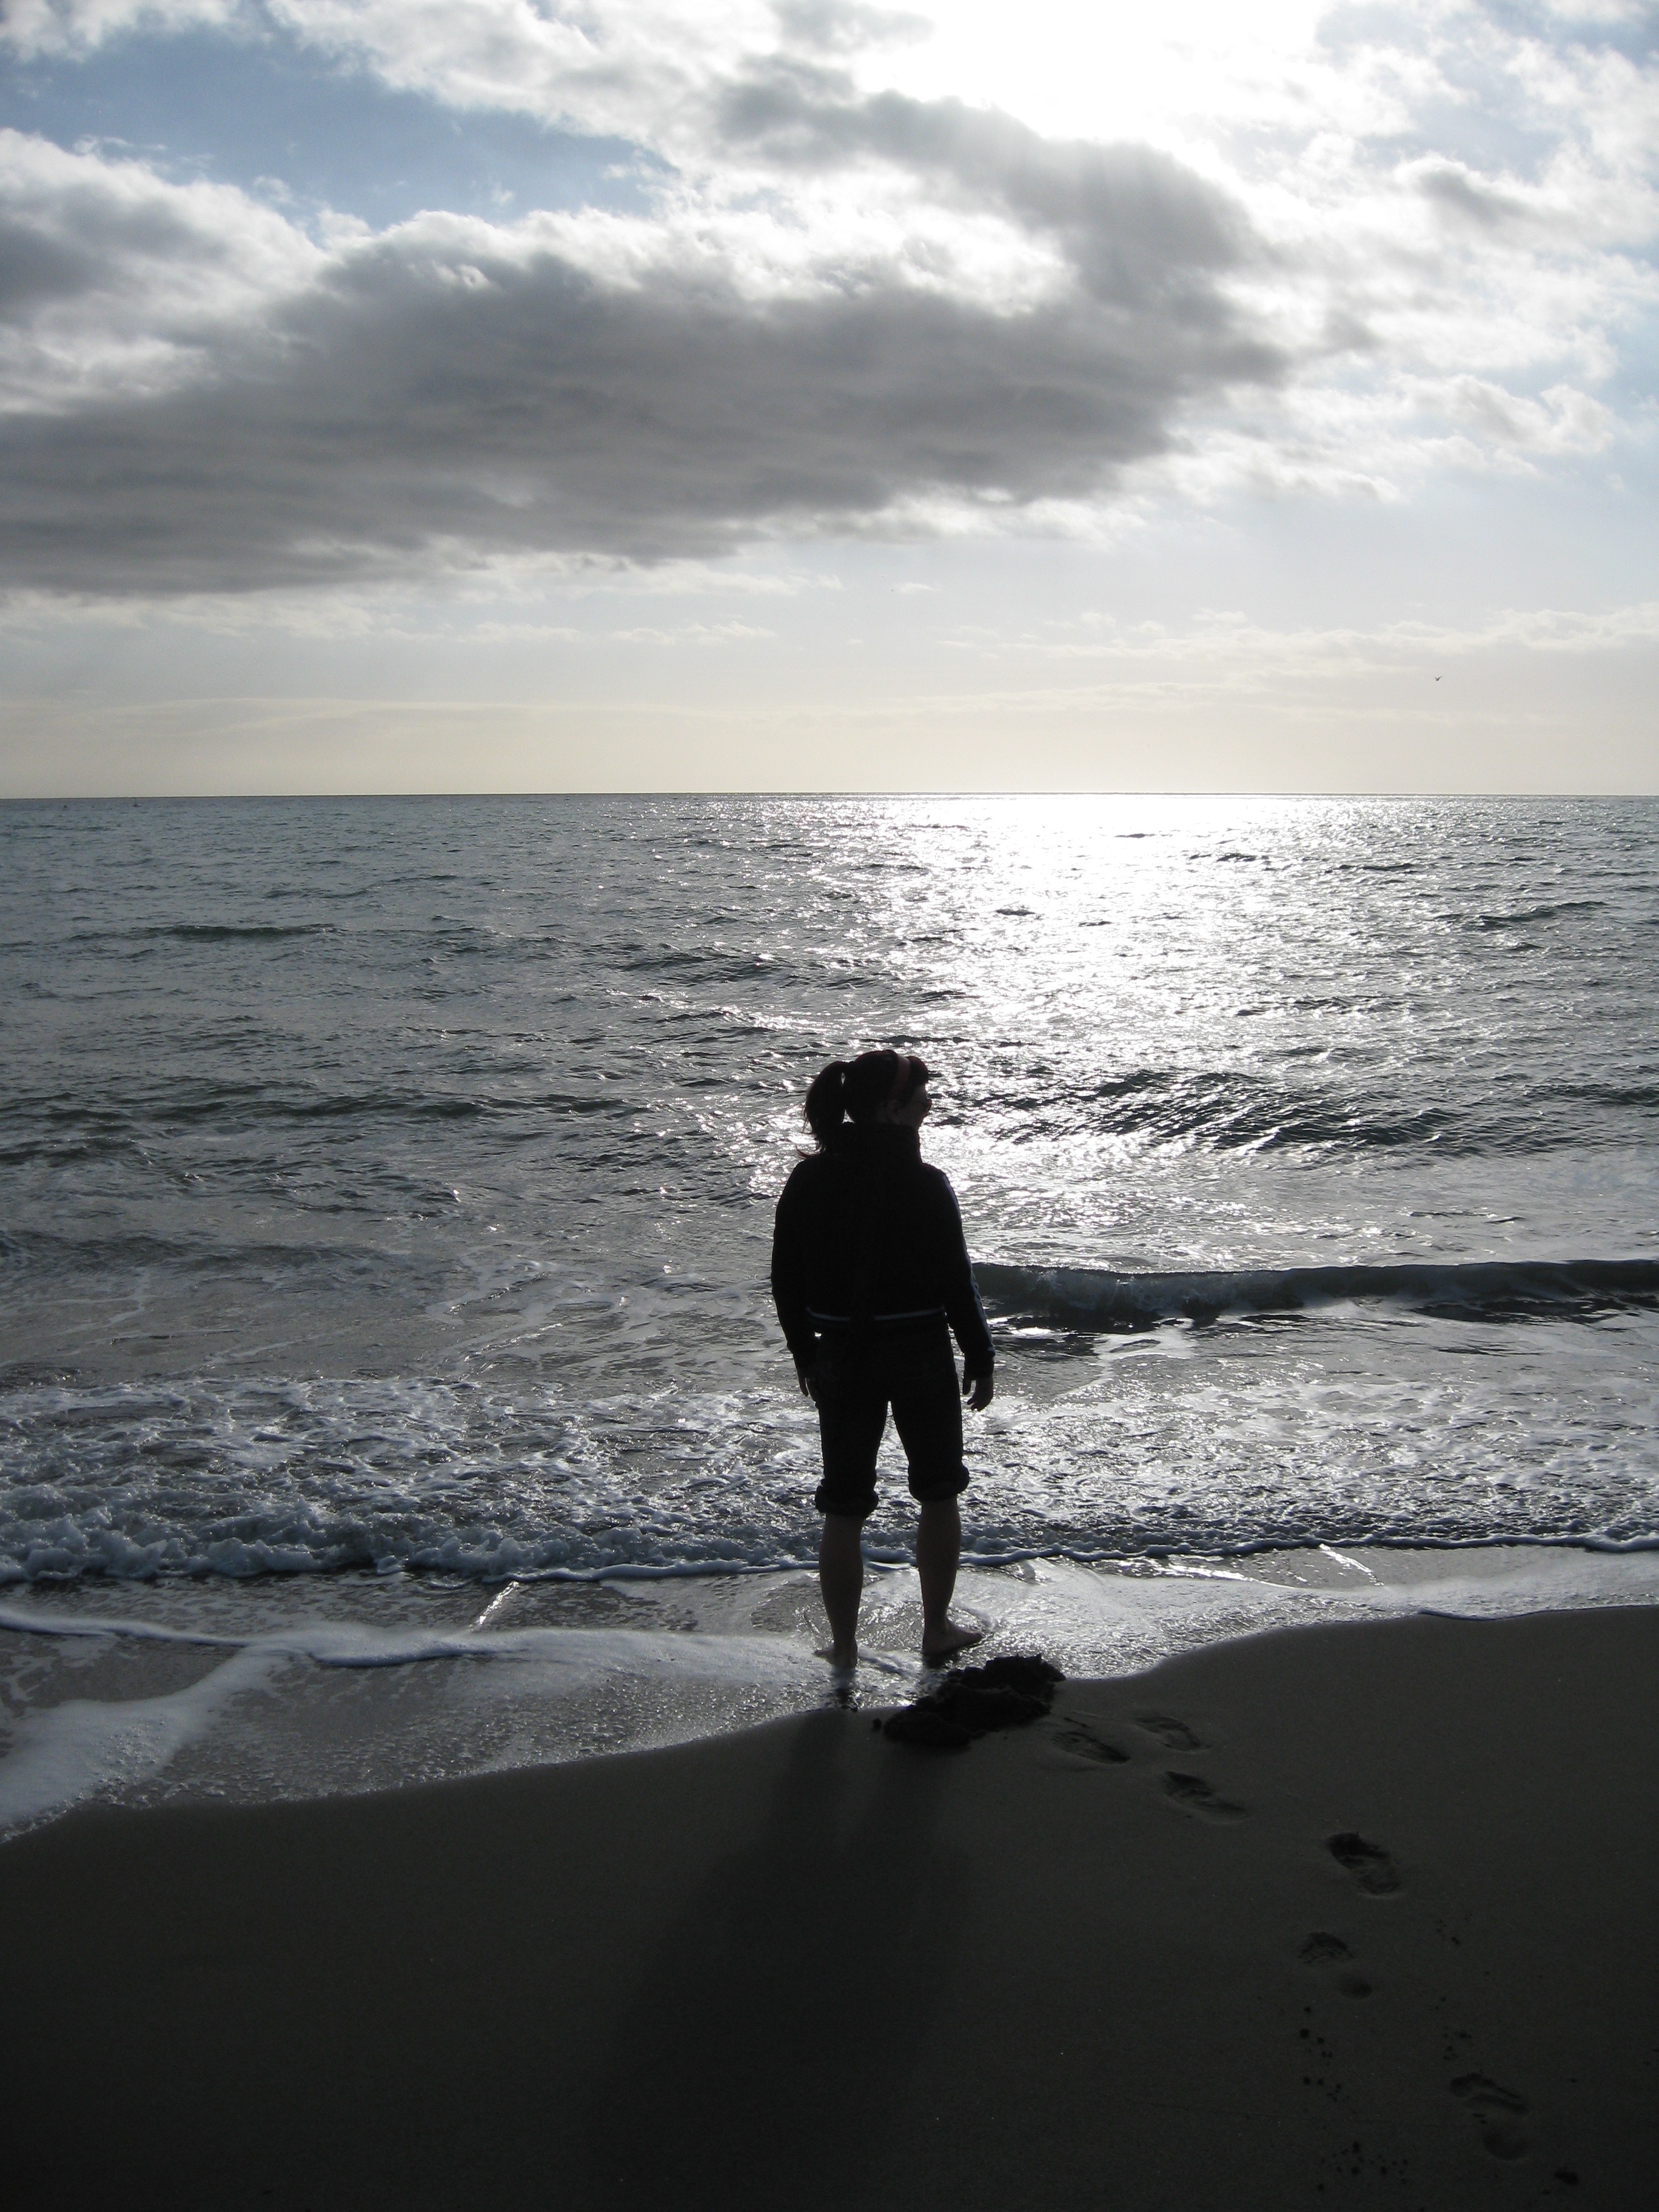
beach, sea, coast, water, sand, ocean, horizon, cloud, sunset, sunlight, shore, wave, bay, body of water, sea beach, wind wave, sillhoutte